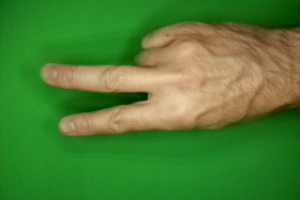
Label: scissors